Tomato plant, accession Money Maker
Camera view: vertical (180 deg); turntable rotation: 120 degrees
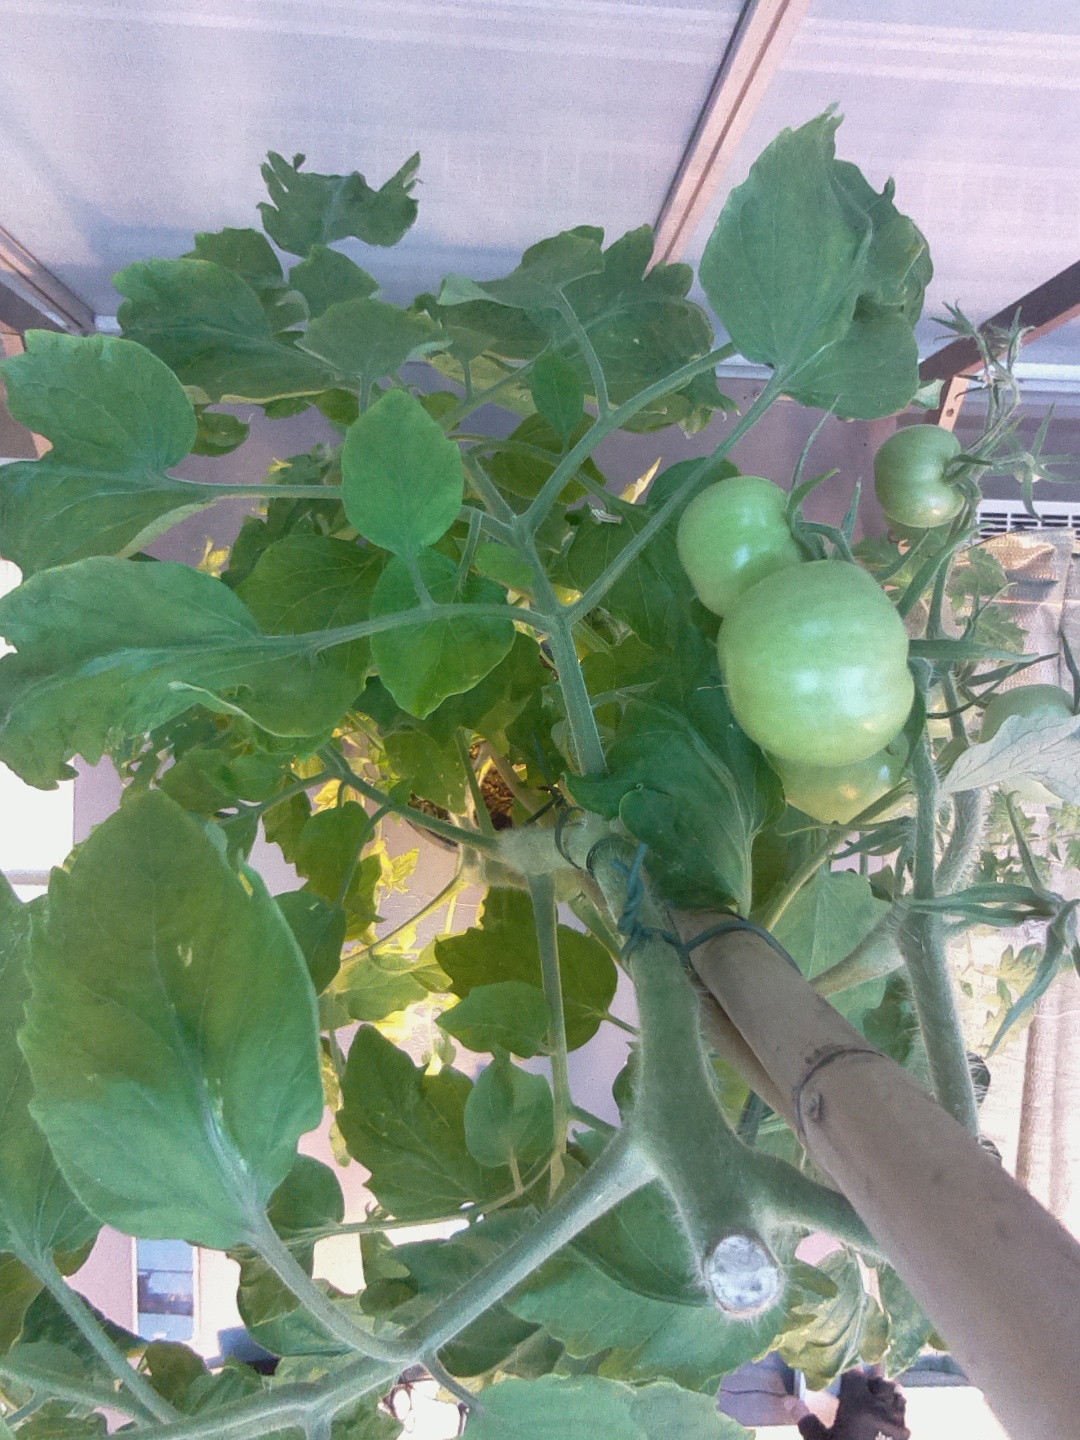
BBCH growth stage 74: 40%-50% of final fruit size